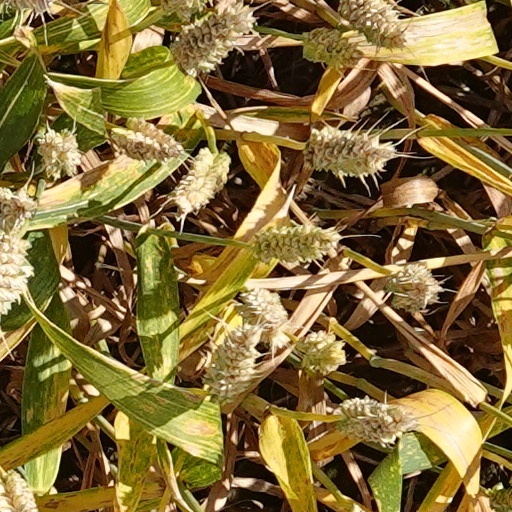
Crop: wheat